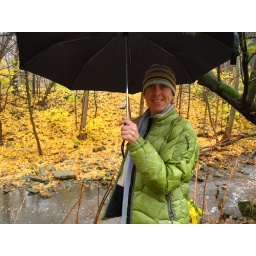
Pam in her old stomping ground down by the river